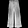
Label: Trouser